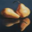
Label: pear